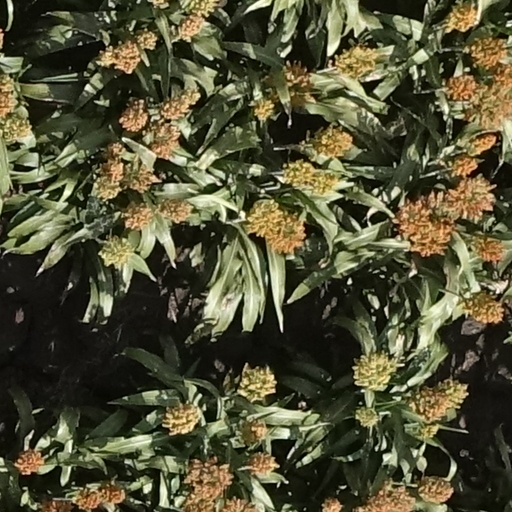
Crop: sorghum